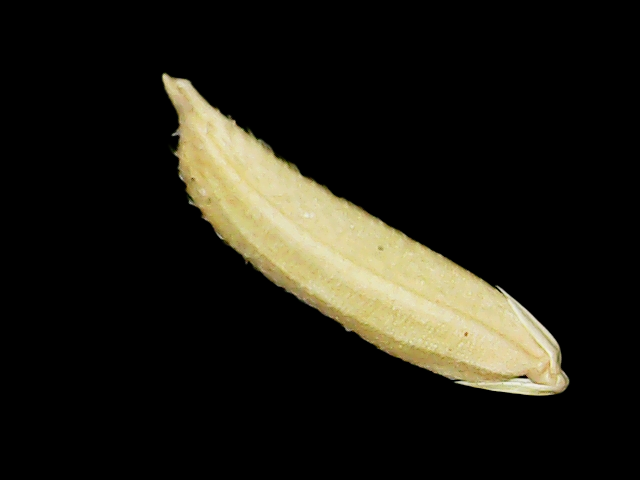
Rice variety: Binadhan25